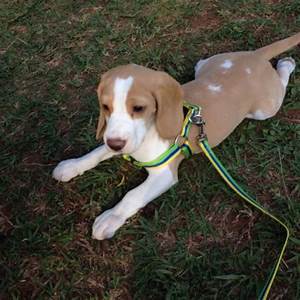
Label: dog